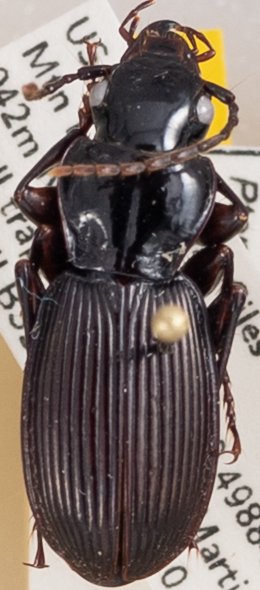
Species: Pterostichus moestus
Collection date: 2021-08-10
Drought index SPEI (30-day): -2.09
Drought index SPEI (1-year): -0.058
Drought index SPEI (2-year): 1.01